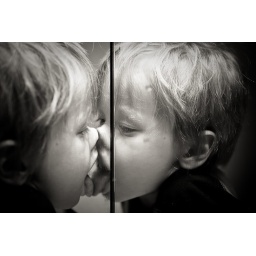
The boy in the mirror